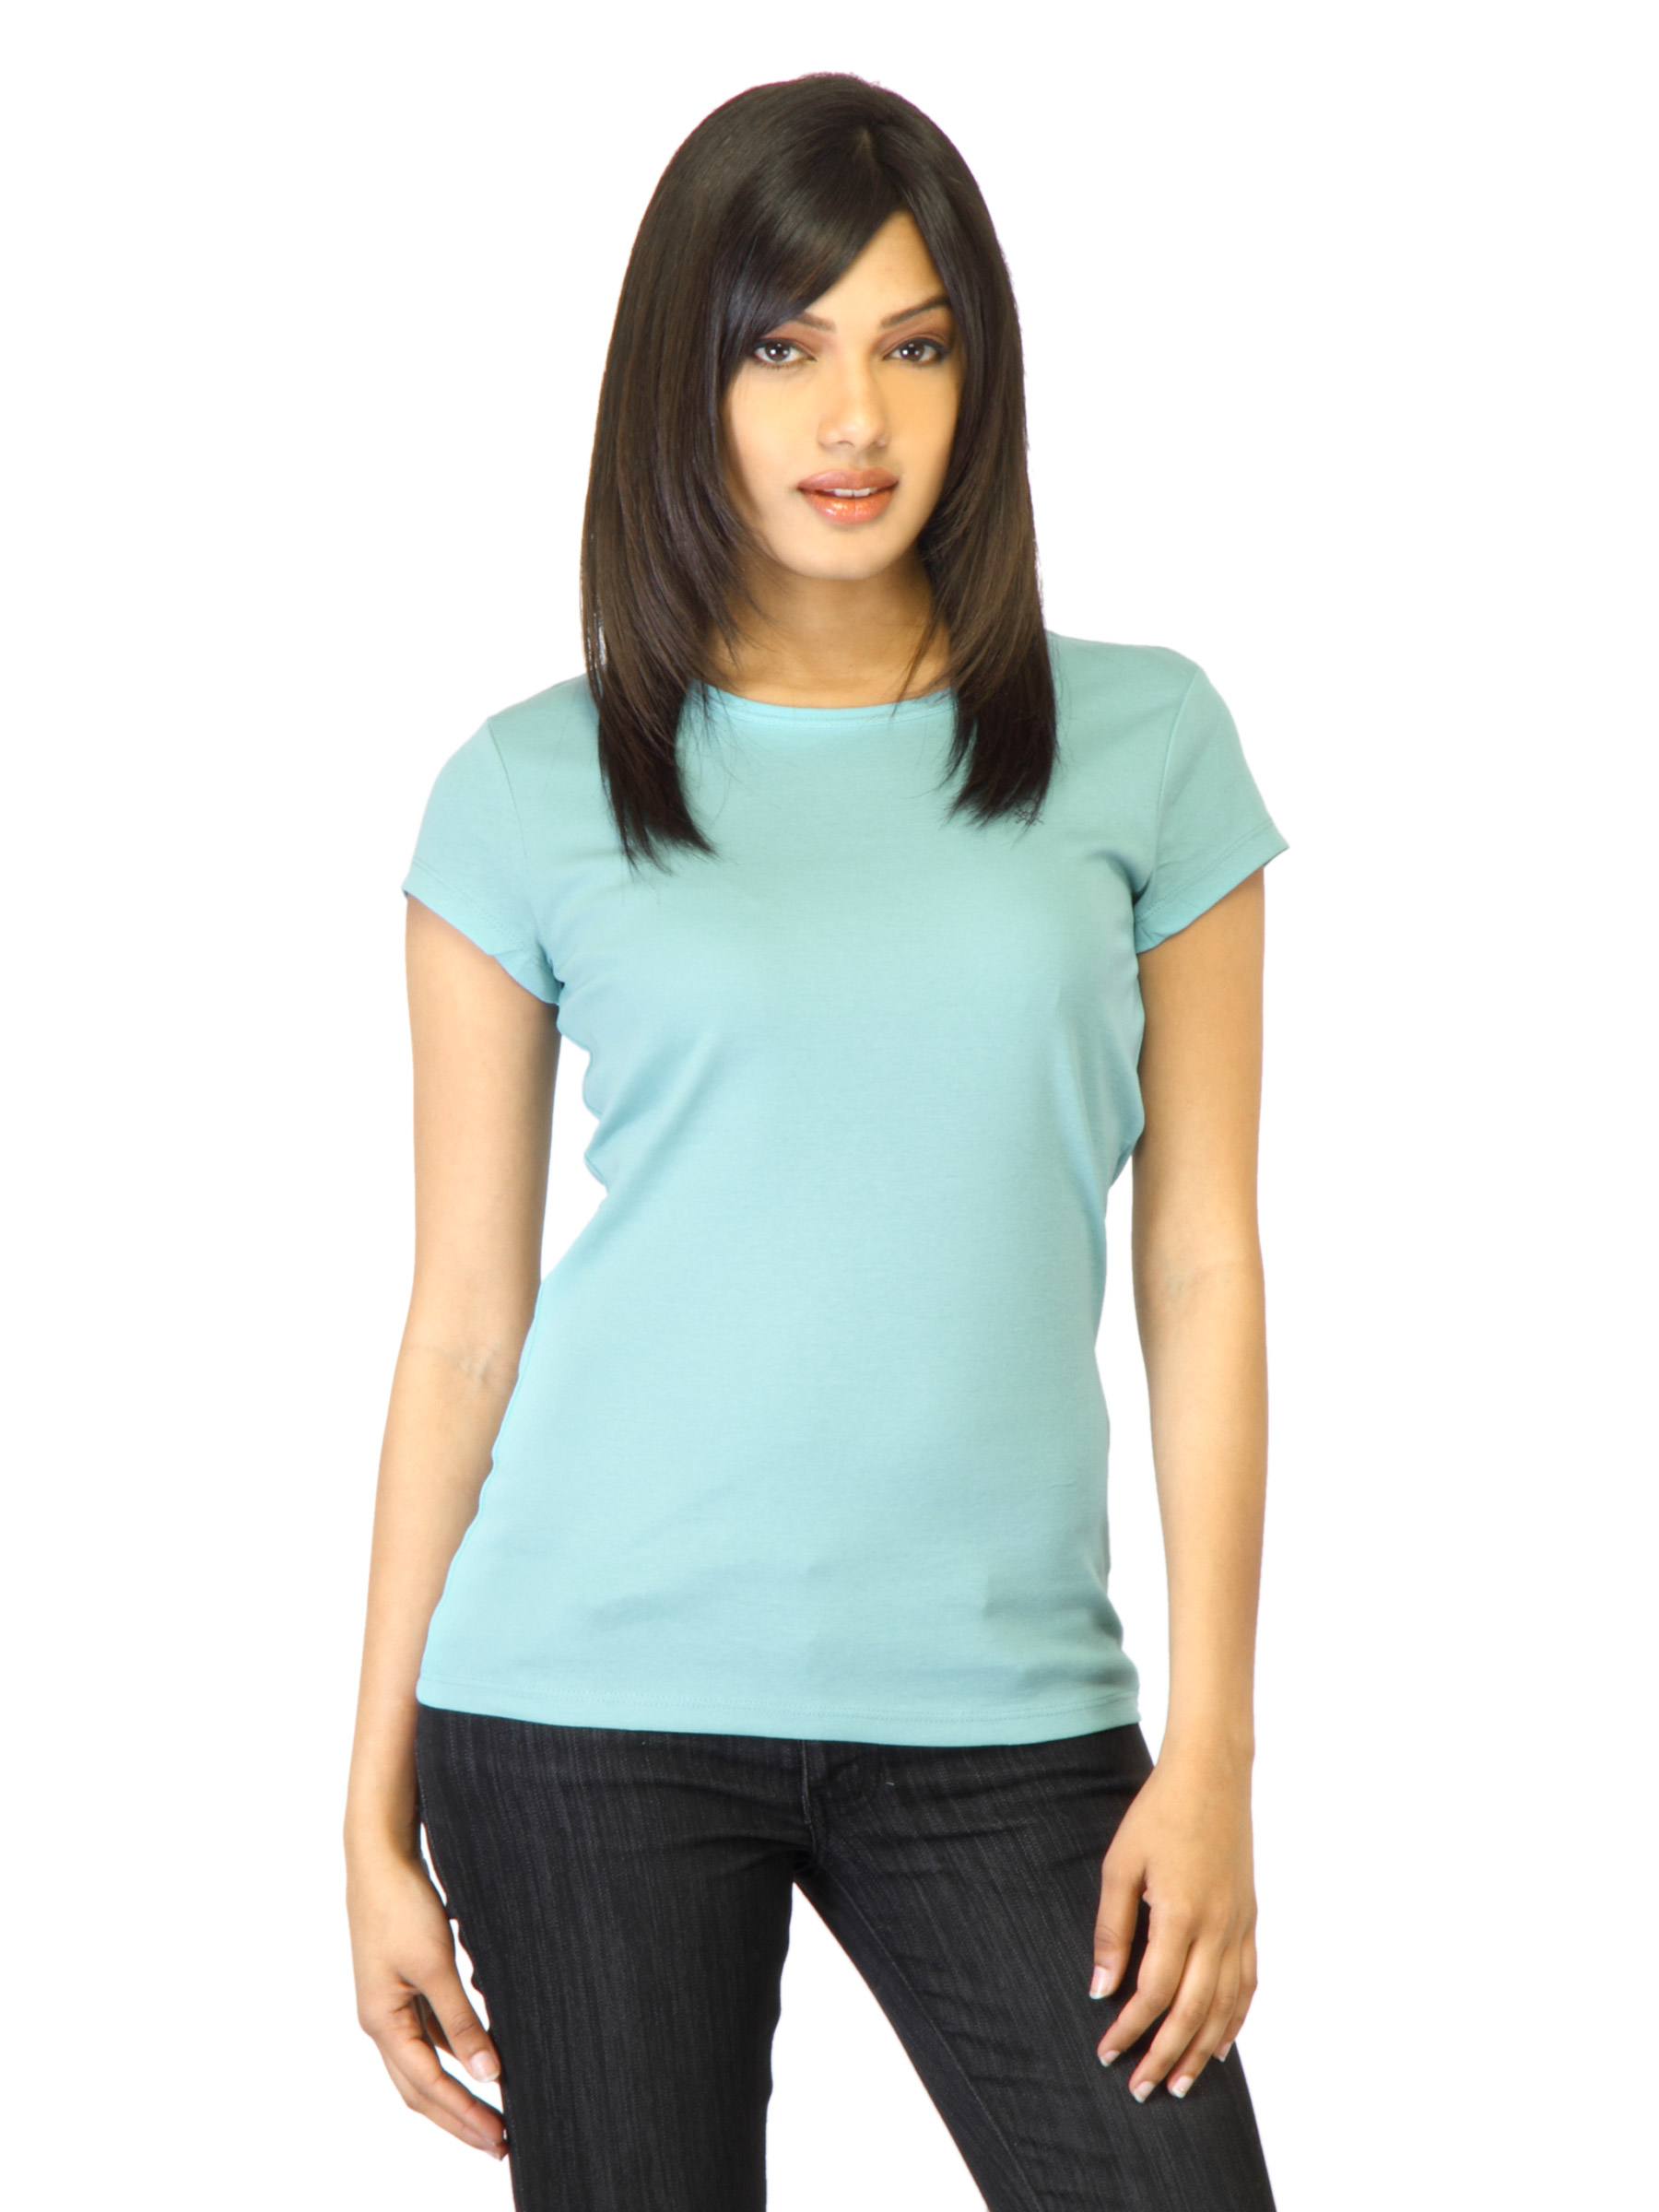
United Colors of Benetton Women Blue T-shirt
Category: Apparel / Topwear / Tshirts
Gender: Women
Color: Blue
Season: Summer 2012
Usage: Casual